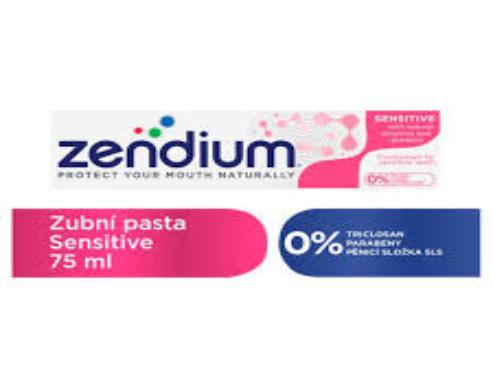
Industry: Medical